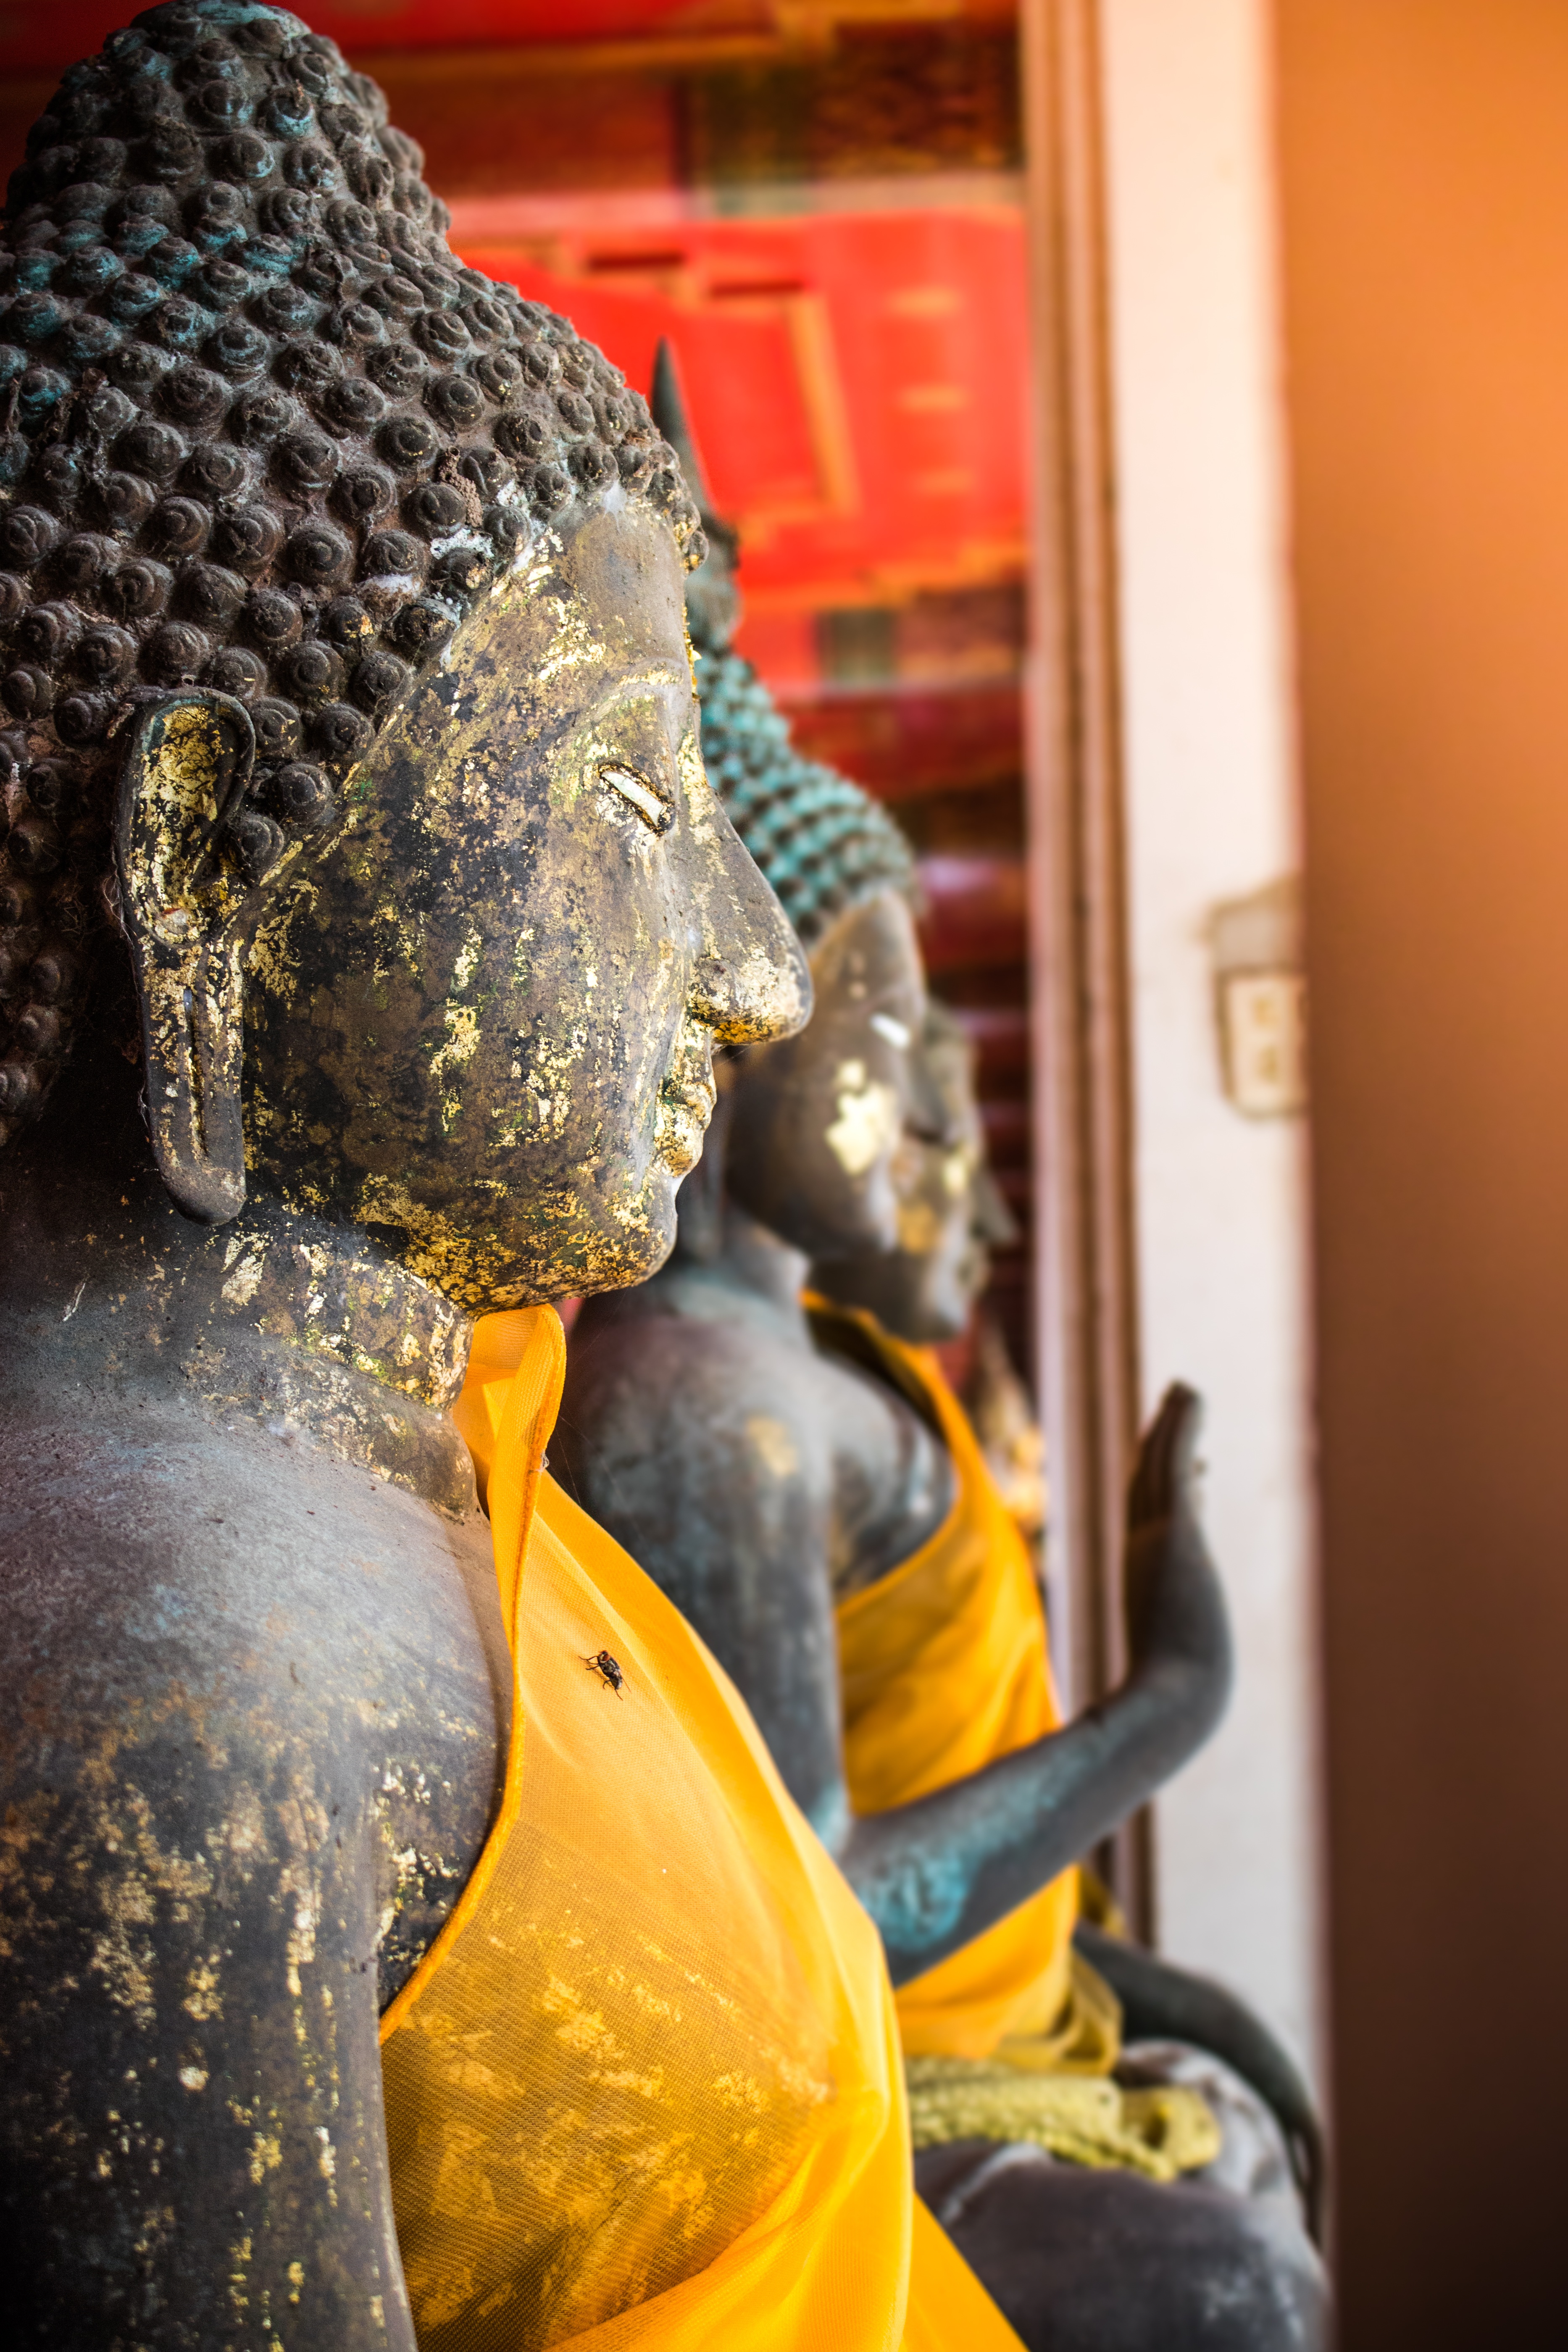
monument, statue, religion, yellow, sculpture, art, temple, buddha, carving, wat, buddha statue, gautama buddha, ancient history